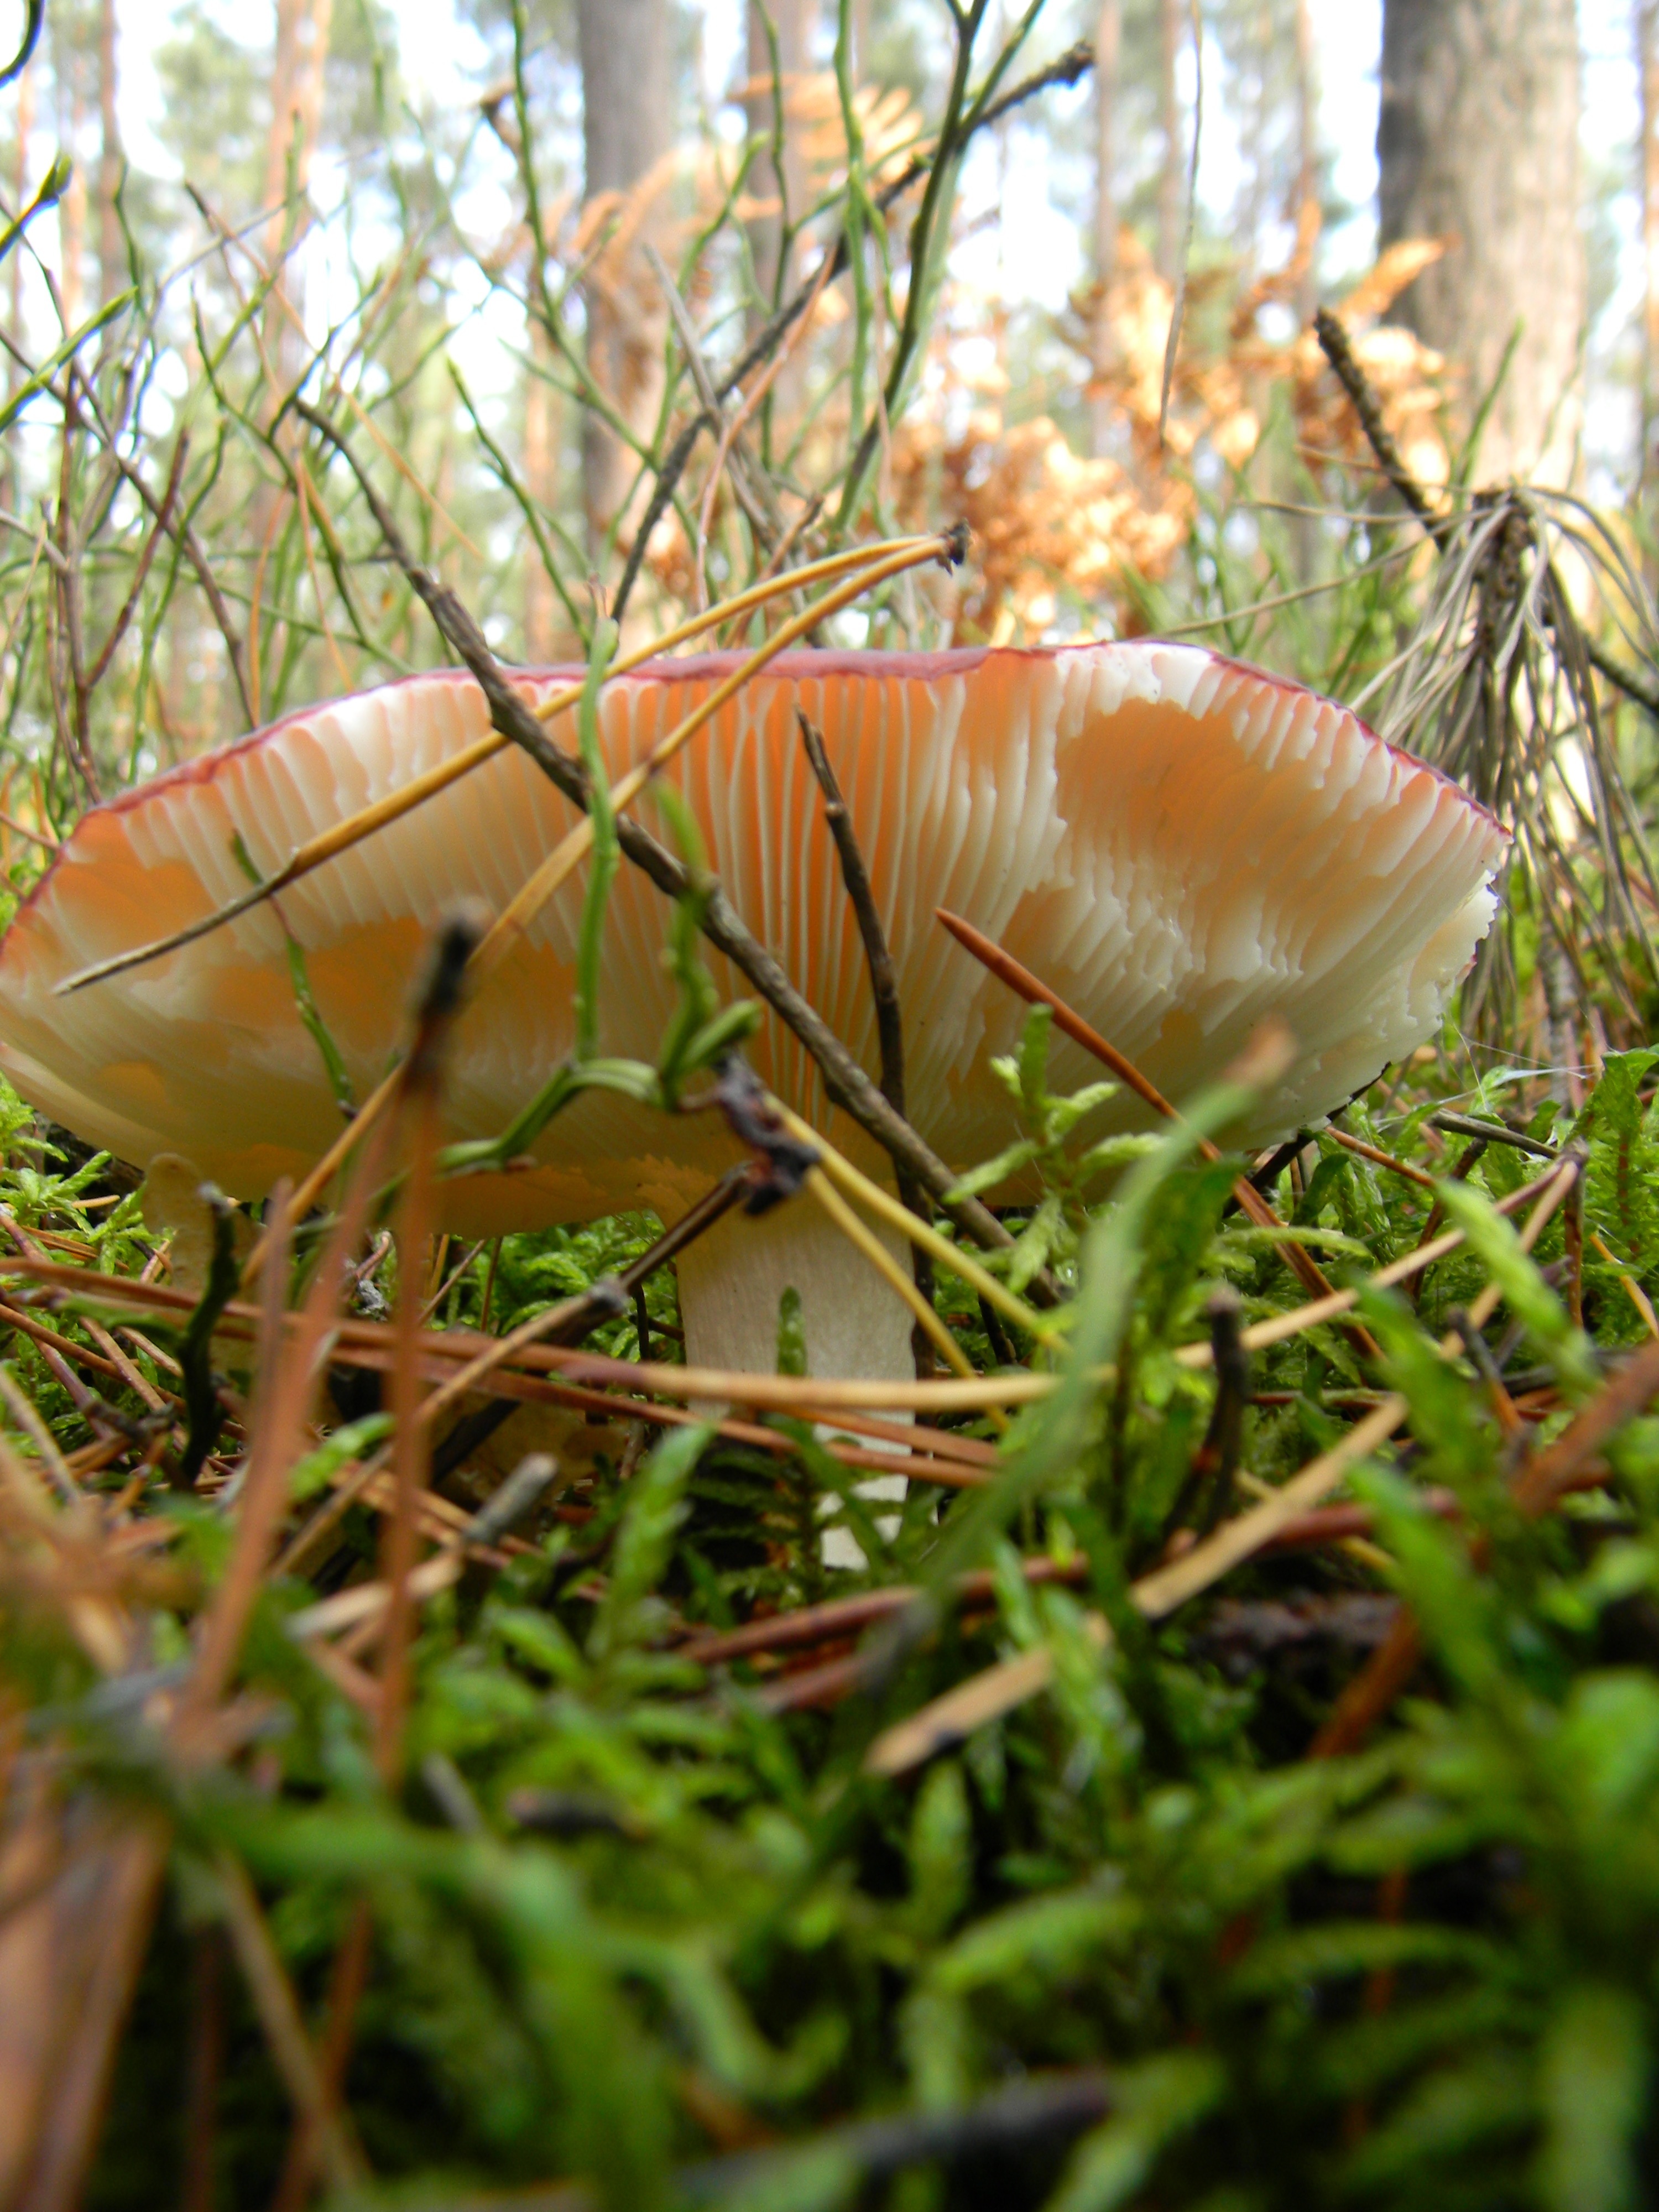
forest, grass, leaf, flower, jungle, autumn, botany, mushroom, flora, fauna, fungus, mushrooms, rainforest, litter, woodland, habitat, bolete, macro photography, oyster mushroom, edible mushroom, penny bun